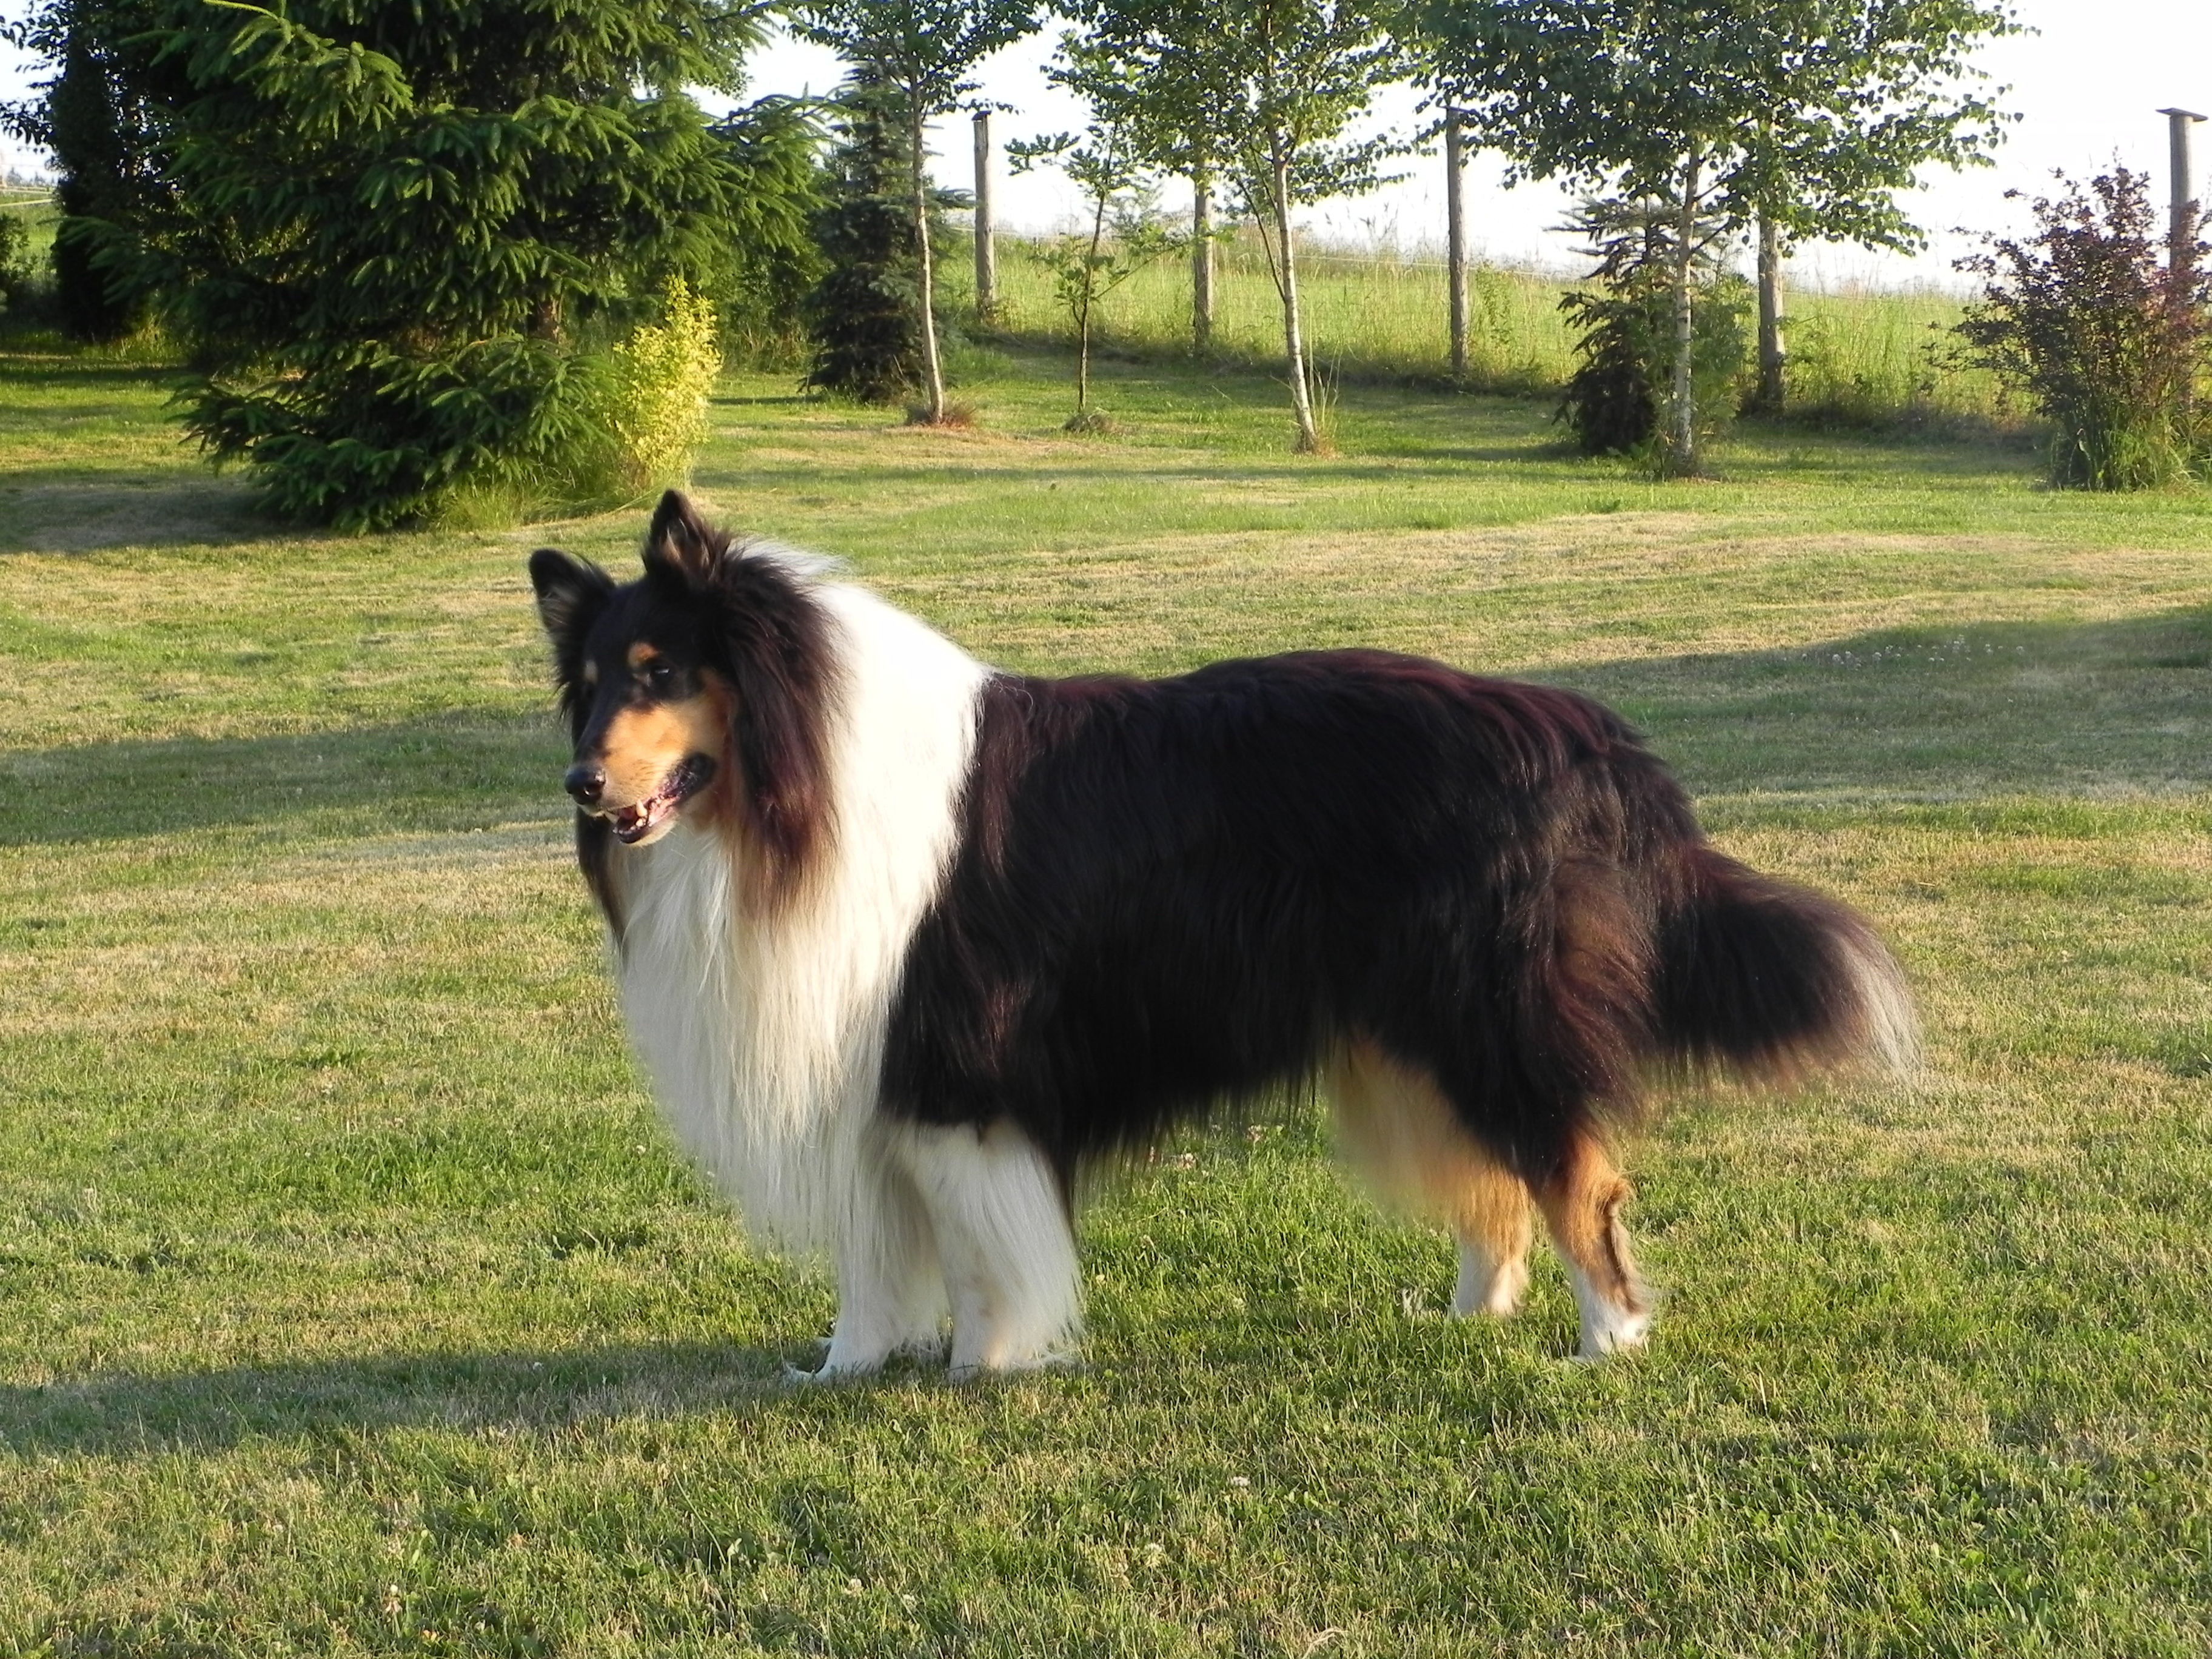
grass, dog, cute, summer, collie, mammal, race, vertebrate, wait, tricolor, attention, dog breed, animal portrait, british sheepdog, purebred dog, three coloured, long haired collie, tricolour dog, shetland sheepdog, dog like mammal, carnivoran, dog breed group, rough collie, scotch collie